Jedediah Foster Homesite

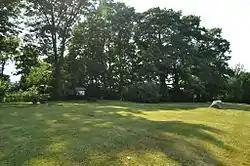

The Jedediah Foster Homesite is a historic archeological site on Foster Hill Road in West Brookfield, Massachusetts. The site was the location of the stately 18th century home of Jedediah Foster, which was built in 1735 by his father-in-law, Joseph Dwight. Dwight (1703-1765) was a leading military figure in colonial Massachusetts, and was active locally in public service. Foster (1726-1779) was one of the most influential figures of his day in central Massachusetts. He served in the provincial assembly from 1761 to 1775, and supported American independence. In 1779 he was a member of the select committee of the constitutional convention that drafted the Massachusetts State Constitution (although John Adams is generally credited with doing most of the committee's work). Foster's home remained in family hands until it was given to the Quaboag Historical Society in 1902. It was shortly afterward destroyed by fire, and only foundations and other remnants survive. It is now a small local park.